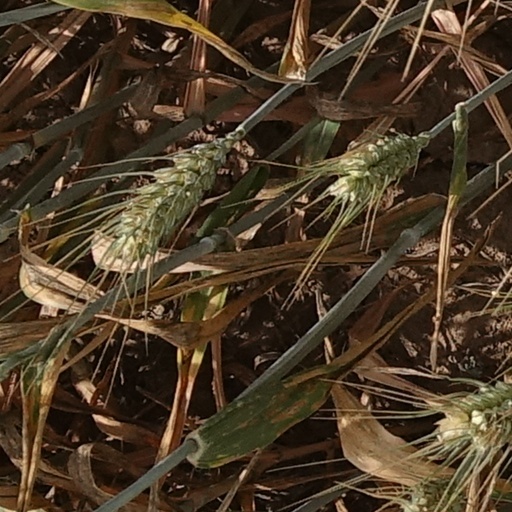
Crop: wheat